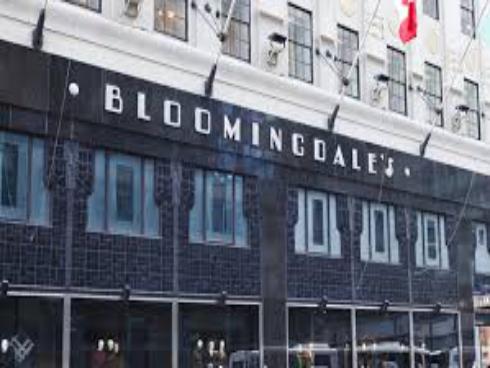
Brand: Bloomingdale's
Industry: Clothes